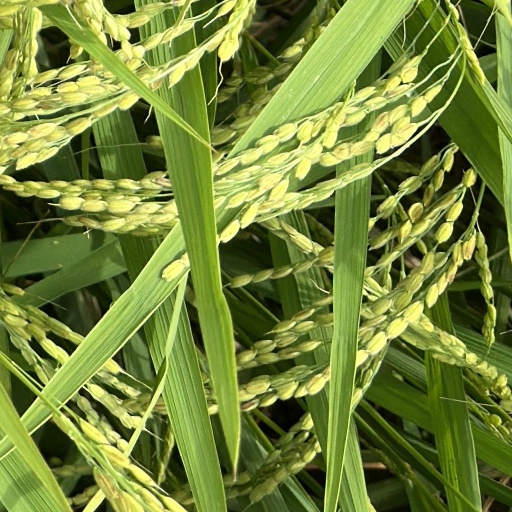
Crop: rice